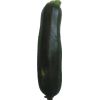
Label: dark_zucchini